The Hallmarks of Cancer

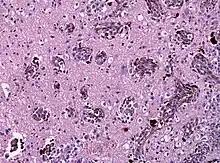
The ability to invade surrounding tissue and metastasise is a hallmark of cancer.

The hallmarks of cancer were originally six biological capabilities acquired during the multistep development of human tumors and have since been increased to eight capabilities and two enabling capabilities. The idea was coined by Douglas Hanahan and Robert Weinberg in their paper "The Hallmarks of Cancer" published January 2000 in "Cell".